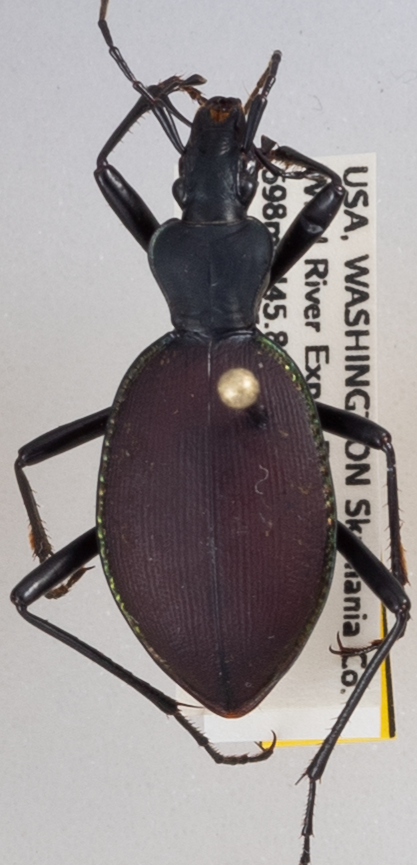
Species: Scaphinotus angusticollis
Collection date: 2018-09-11
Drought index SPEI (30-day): -0.546
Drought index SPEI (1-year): -0.27
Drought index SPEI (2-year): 0.612